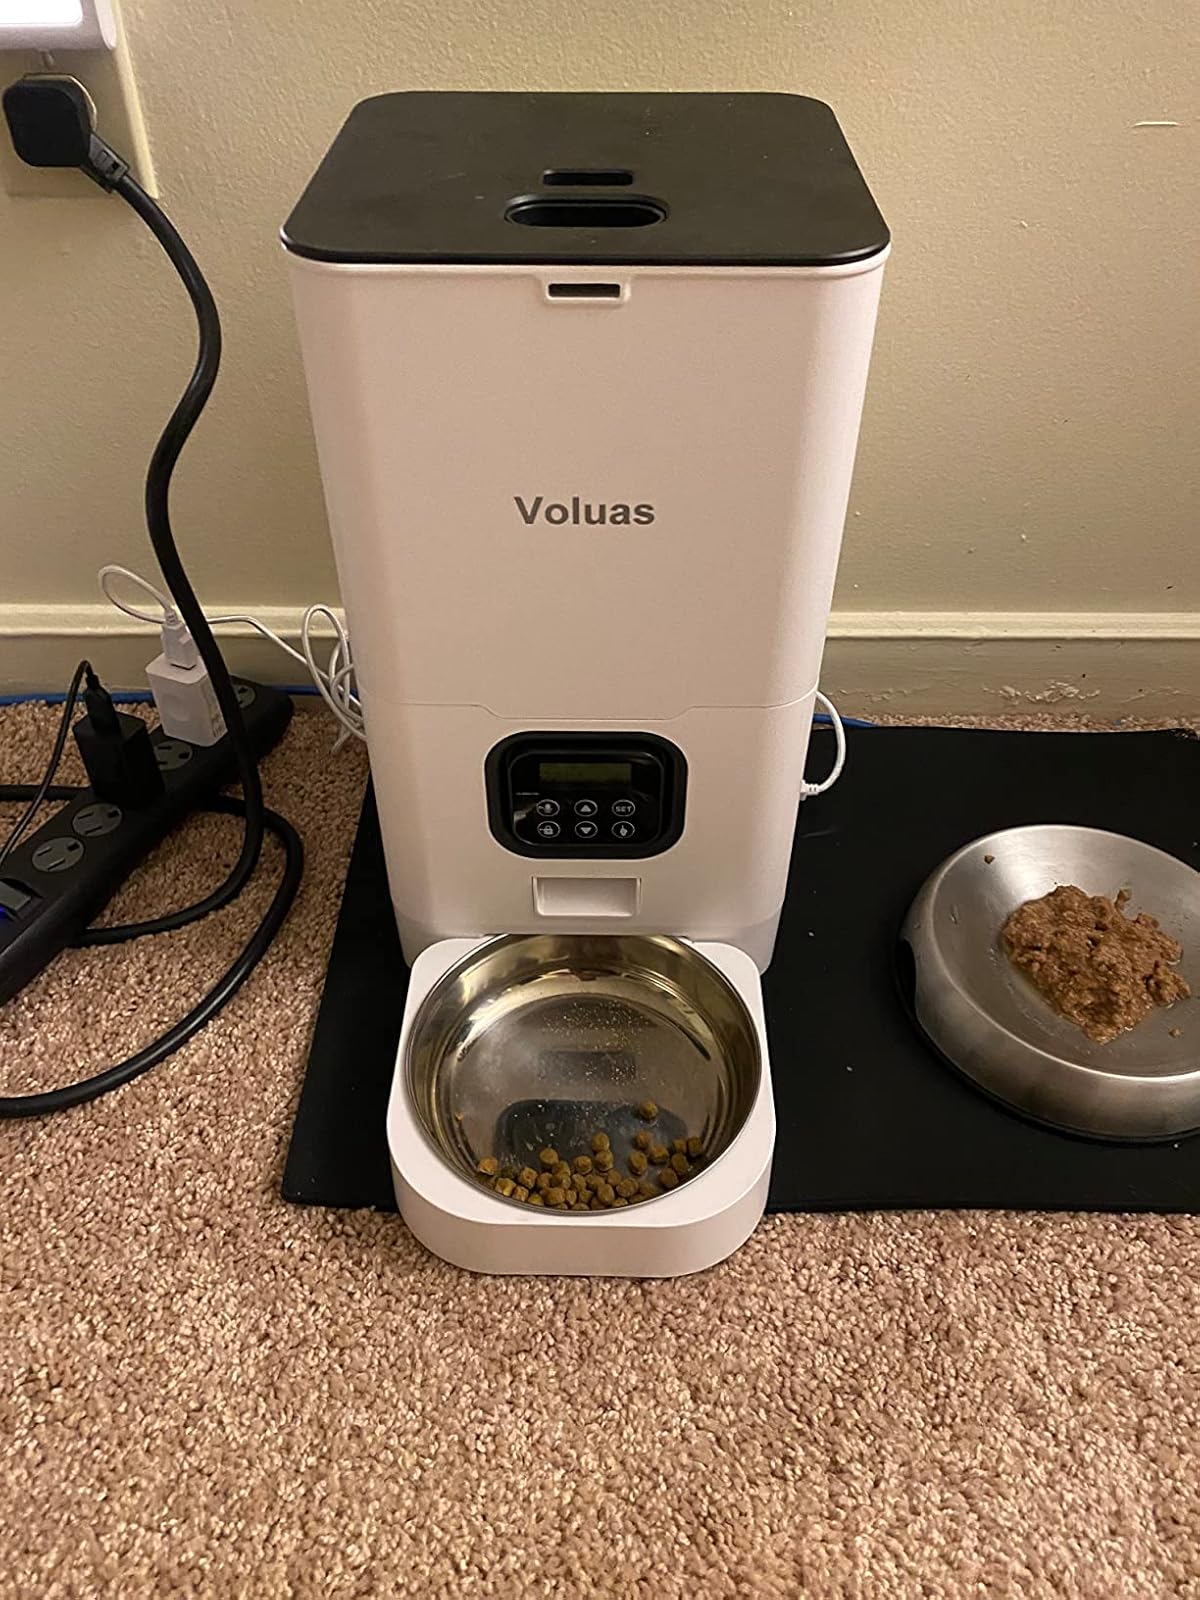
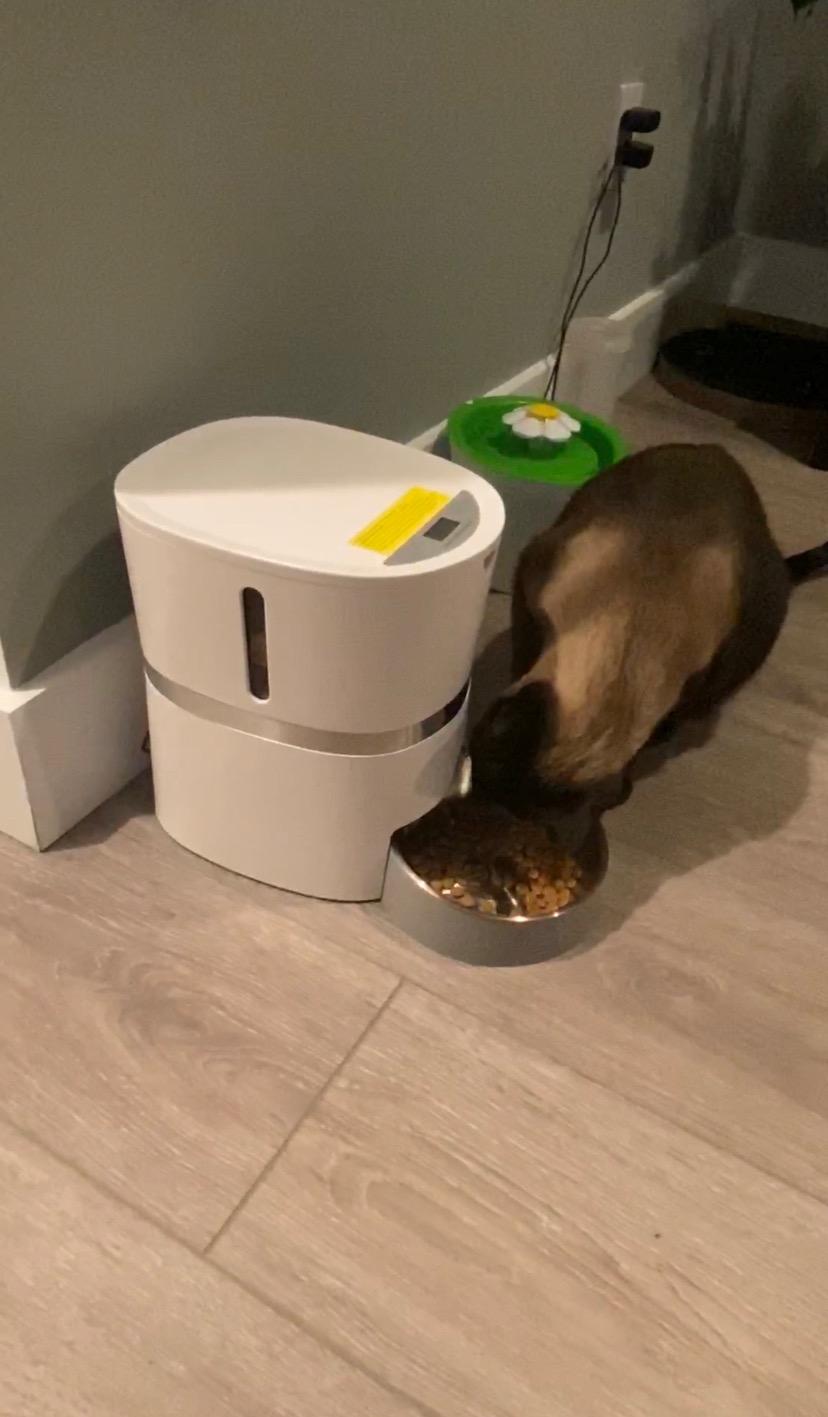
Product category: items_feeder
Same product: no